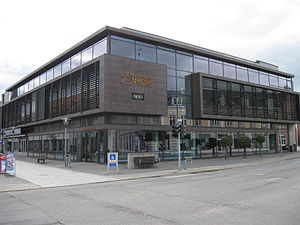
Fjordbank Mors
Fjordbank Mors' hovedsæde, Nykøbing Mors
Fjordbank Mors, Nykøbing Mors
Fjordbank Mors var en dansk bank oprettet i 2010 som en fusion imellem Morsø Bank og Morsø Sparekasse. Banken havde hovedsæde i Nykøbing Mors. Den 24. juni 2011 meddelte banken til Finanstilsynet, at den ikke levede op til tilsynets krav om solvens, hvorfor den måtte aflevere sin banklicens. Selskabet bag banken er herefter gået konkurs, og bankforretningen overtaget af statens Finansiel Stabilitet.